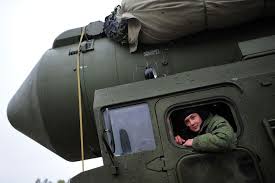
Label: Air Defense